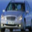
Label: automobile